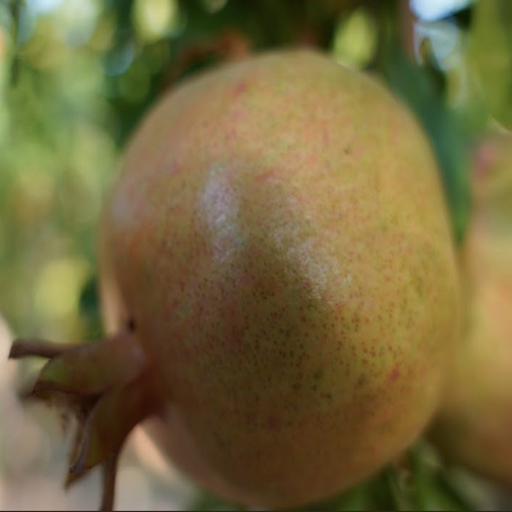
Label: Healthy